Marcella Pobbe

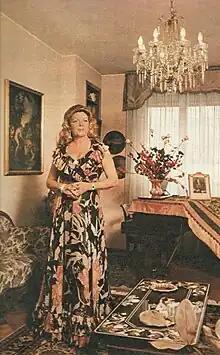

Marcella Pobbe (13July 192117June 2003) was an Italian operatic soprano who sang a wide range of roles in both the lyric and spinto repertory.